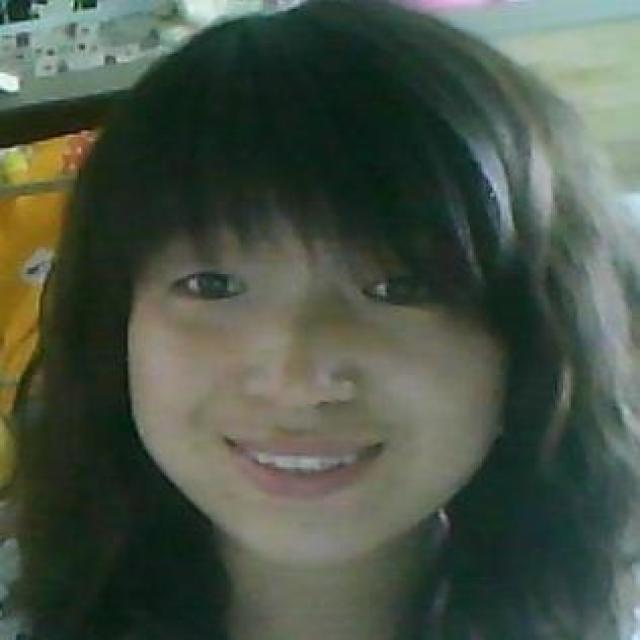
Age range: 21-44